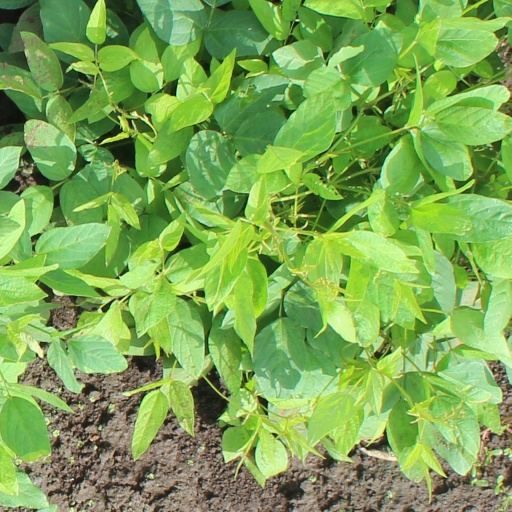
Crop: soybean